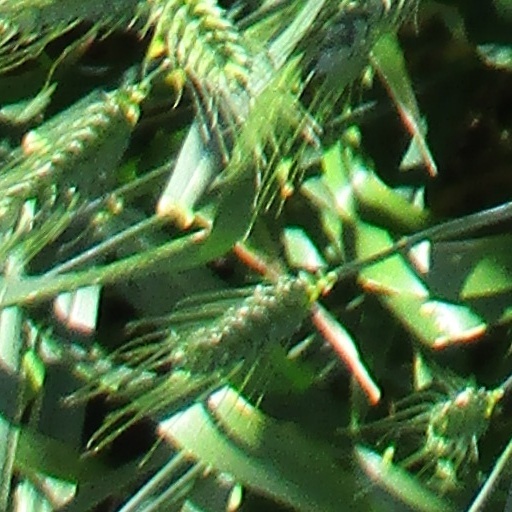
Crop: wheat